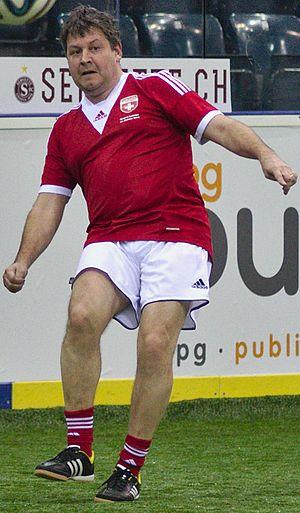
Christophe Ohrel est un joueur de football franco-suisse né le 7 avril 1968 à Saint-Dié. Il évolue durant sa carrière au poste de défenseur.